Willie Thomas (rugby union)

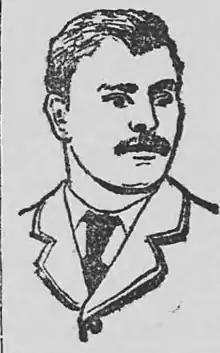

William Henry Thomas (22 March 1866 – 11 October 1921) was a Welsh international rugby union player who played club rugby for Llanelli and London Welsh. He was capped 11 times for Wales and captained the team on two occasions. In 1888, Thomas was chosen to tour New Zealand and Australia as part of the first British Isles team. This unofficial tour did not play any international opposition and no caps were awarded.